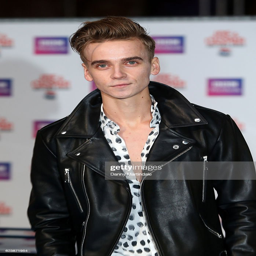
film actor attends the uk premiere .